The Keith Lemon Sketch Show

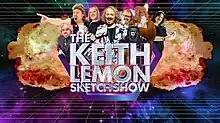
The title card for series 2

The Keith Lemon Sketch Show is a British television impressions/character sketch show that aired on ITV2 from 5 February 2015 until 10 March 2016. It stars Leigh Francis' character Keith Lemon portraying several celebrities.